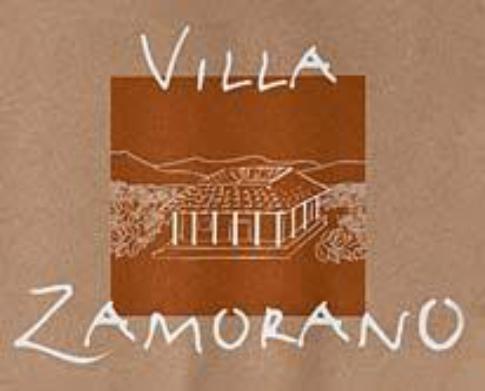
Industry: Necessities